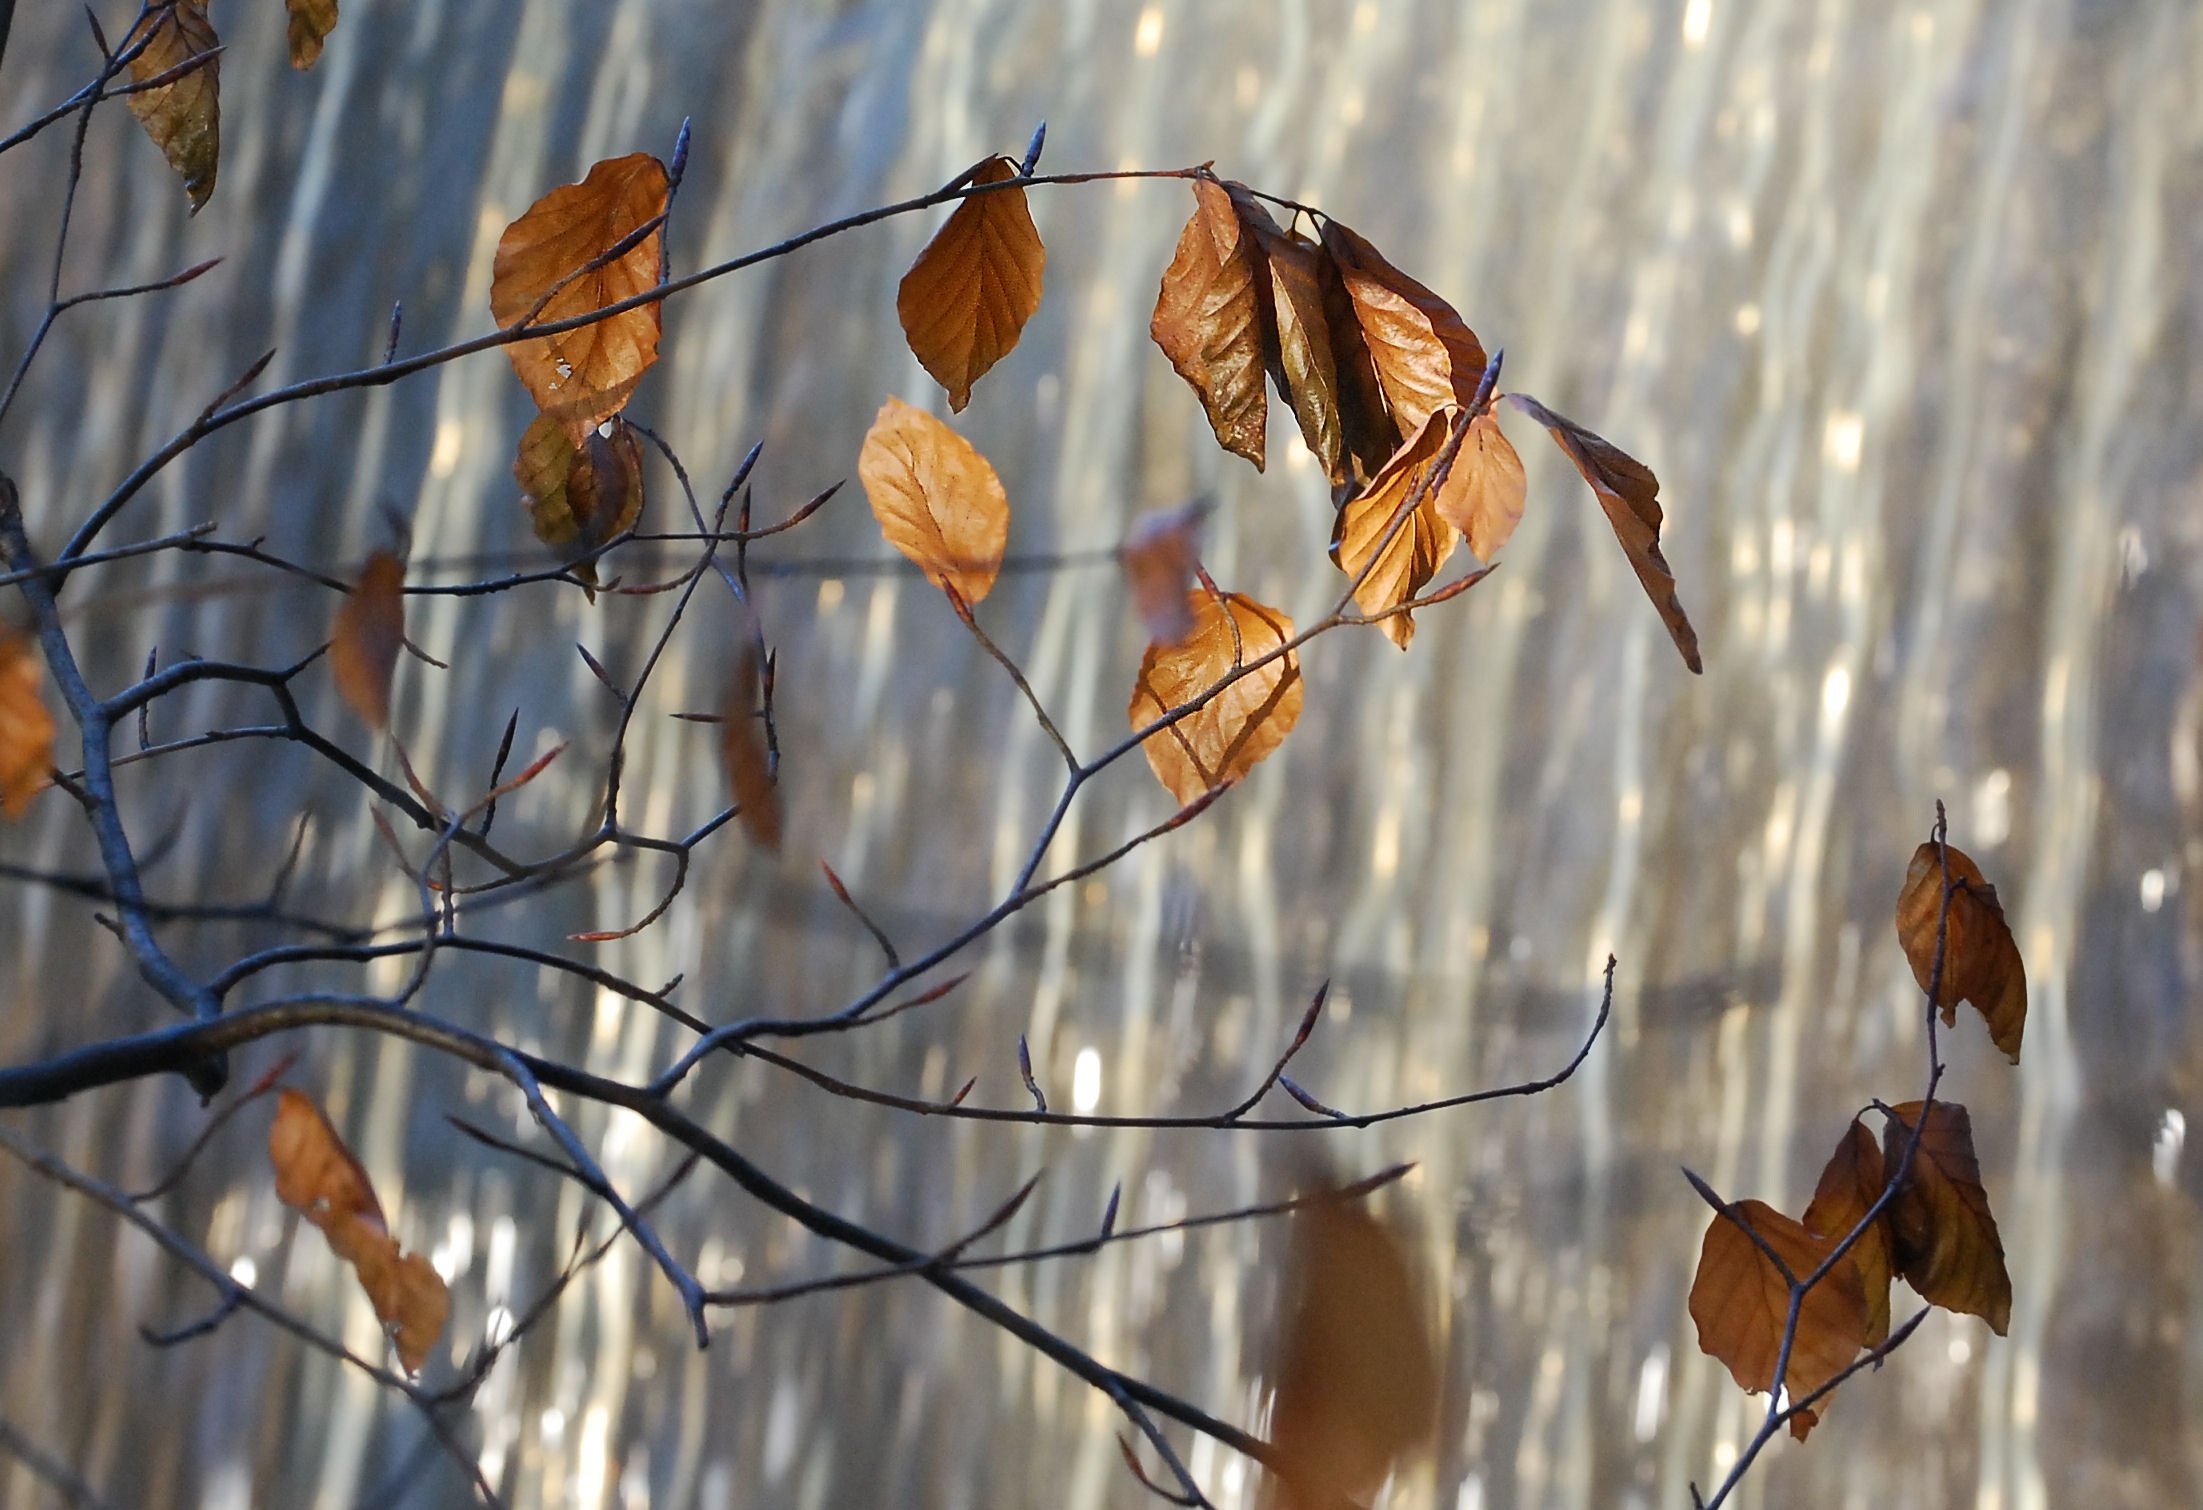
tree, nature, branch, winter, plant, sunlight, leaf, fall, flower, environment, foliage, spring, golden, reflection, autumn, flora, season, fauna, twig, close up, leaves, november, macro photography, grass family, plant stem